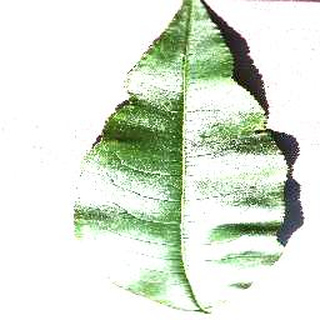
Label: healthy_peach